Marriage License?

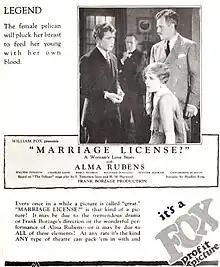
Advertisement

Marriage License? is a 1926 American silent drama film directed by Frank Borzage and written by Bradley King and Elizabeth Pickett Chevalier. It is based on the 1925 play "The Pelican" by F. Tennyson Jesse and H. M. Harwood. The film stars Alma Rubens, Walter McGrail, Richard Walling, Walter Pidgeon, Charles Lane, and Emily Fitzroy. The film was released on September 5, 1926, by Fox Film Corporation.